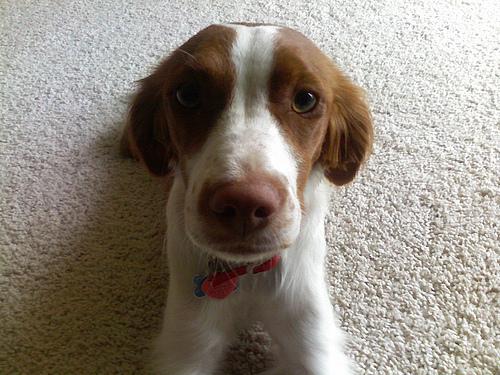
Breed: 232-n000076-Brittany_spaniel